2017–2021 New York City transit crisis

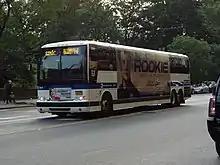
The SIM1 route, one of the bus routes added in the reorganized Staten Island express bus system

Byford announced his subway and bus modernization plan at a MTA board meeting in May 2018. The plan involved upgrading signals on the subway system's five most heavily used physical lines; making 50 extra stations ADA-accessible; and installing an automatic train supervision system for routes that did not already have that system, which would help monitor train locations. The bus system would be streamlined and reorganized to make the service more reliable. The plan would cost $43 billion over 15 years, including an initial expenditure of $19 billion over the first five years.